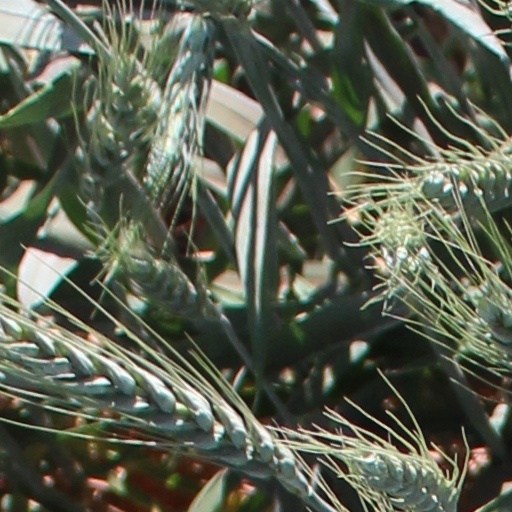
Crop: wheat